Shuli Mualem

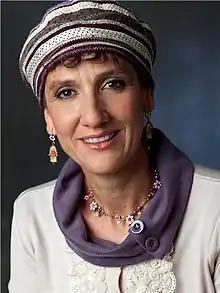
Mualem in 2012

Shulamit "Shuli" Mualem-Rafaeli (born 8 February 1965) is an Israeli nurse and politician. She served as a member of the Knesset for the Jewish Home between February 2013 and March 2015, and again from October 2015 until December 2018, when she joined the New Right.